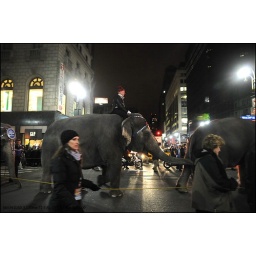
Ring Ling circus' seven elephants walked down the 34th street in mid-Manhattan in the middle of the night, actuall 1am of March 19.